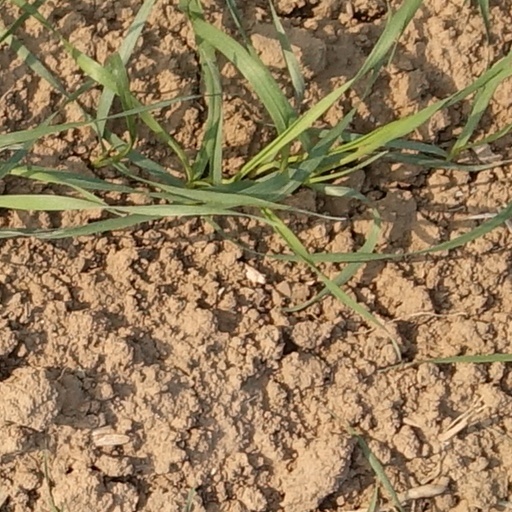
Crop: wheat